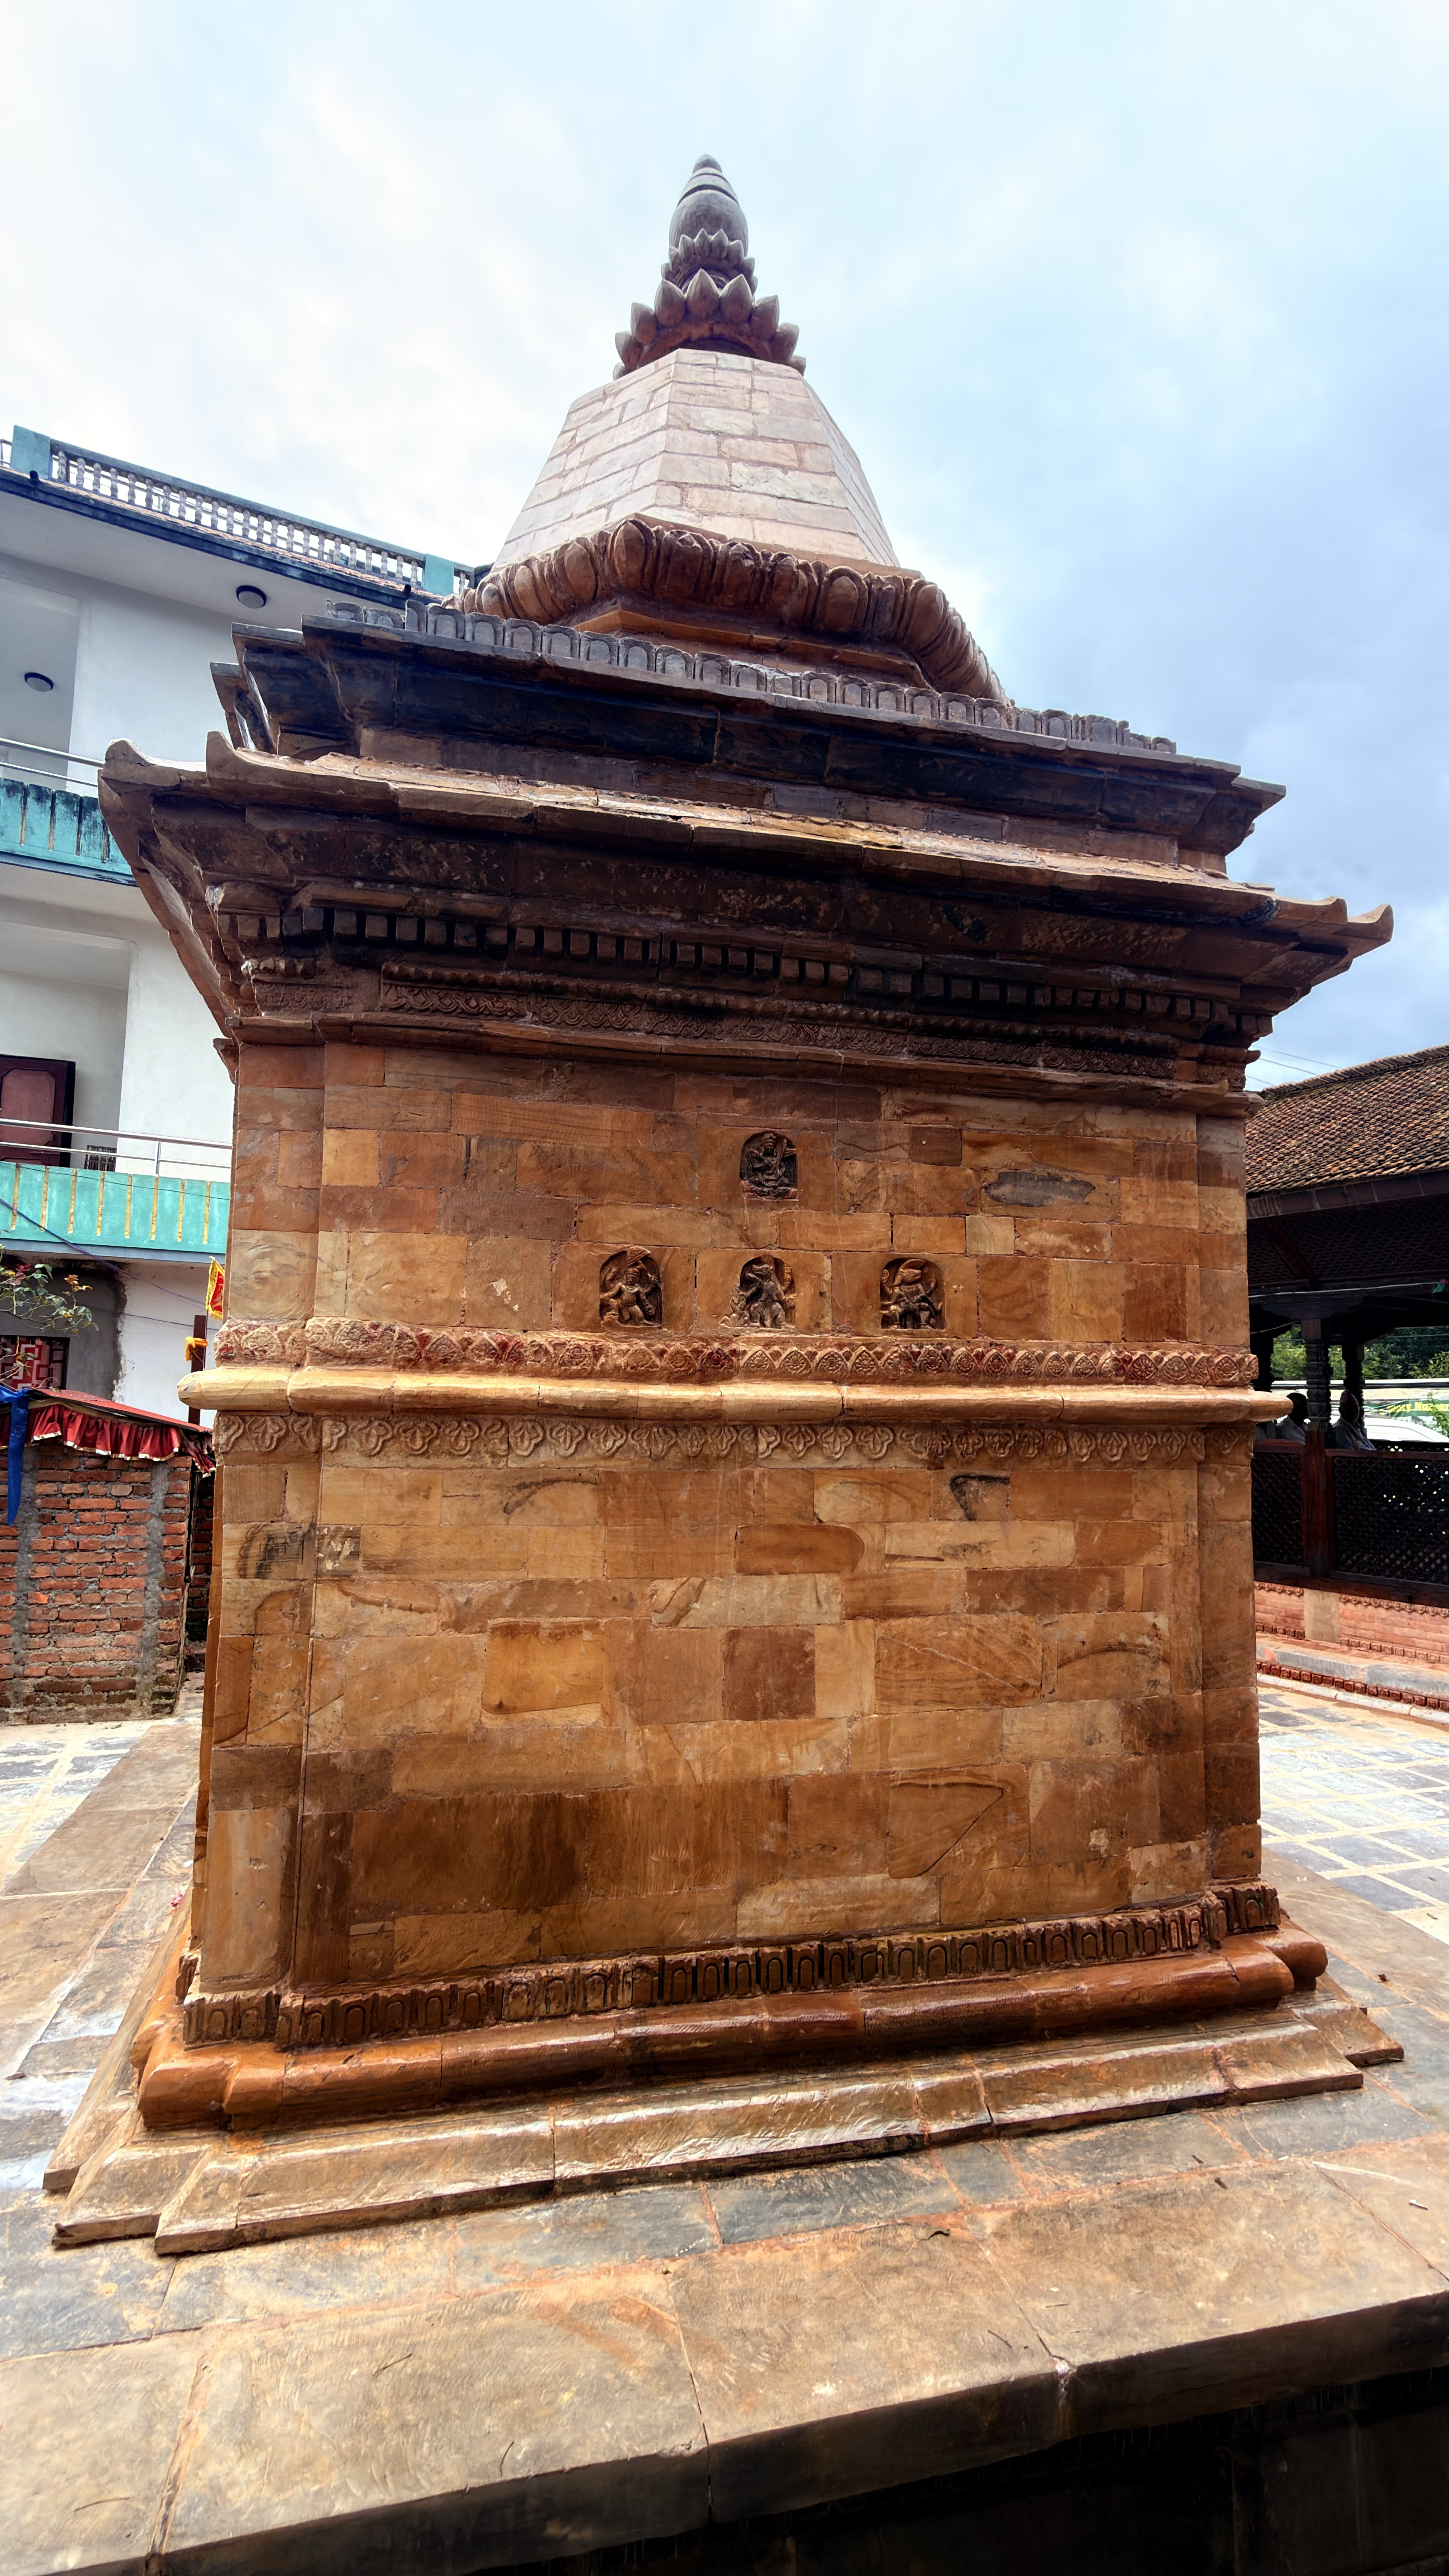
Heritage site: Ram_Temple